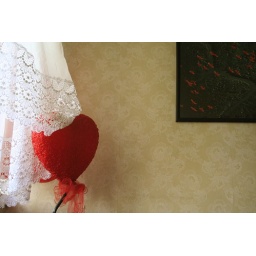
Feeling good in red and black